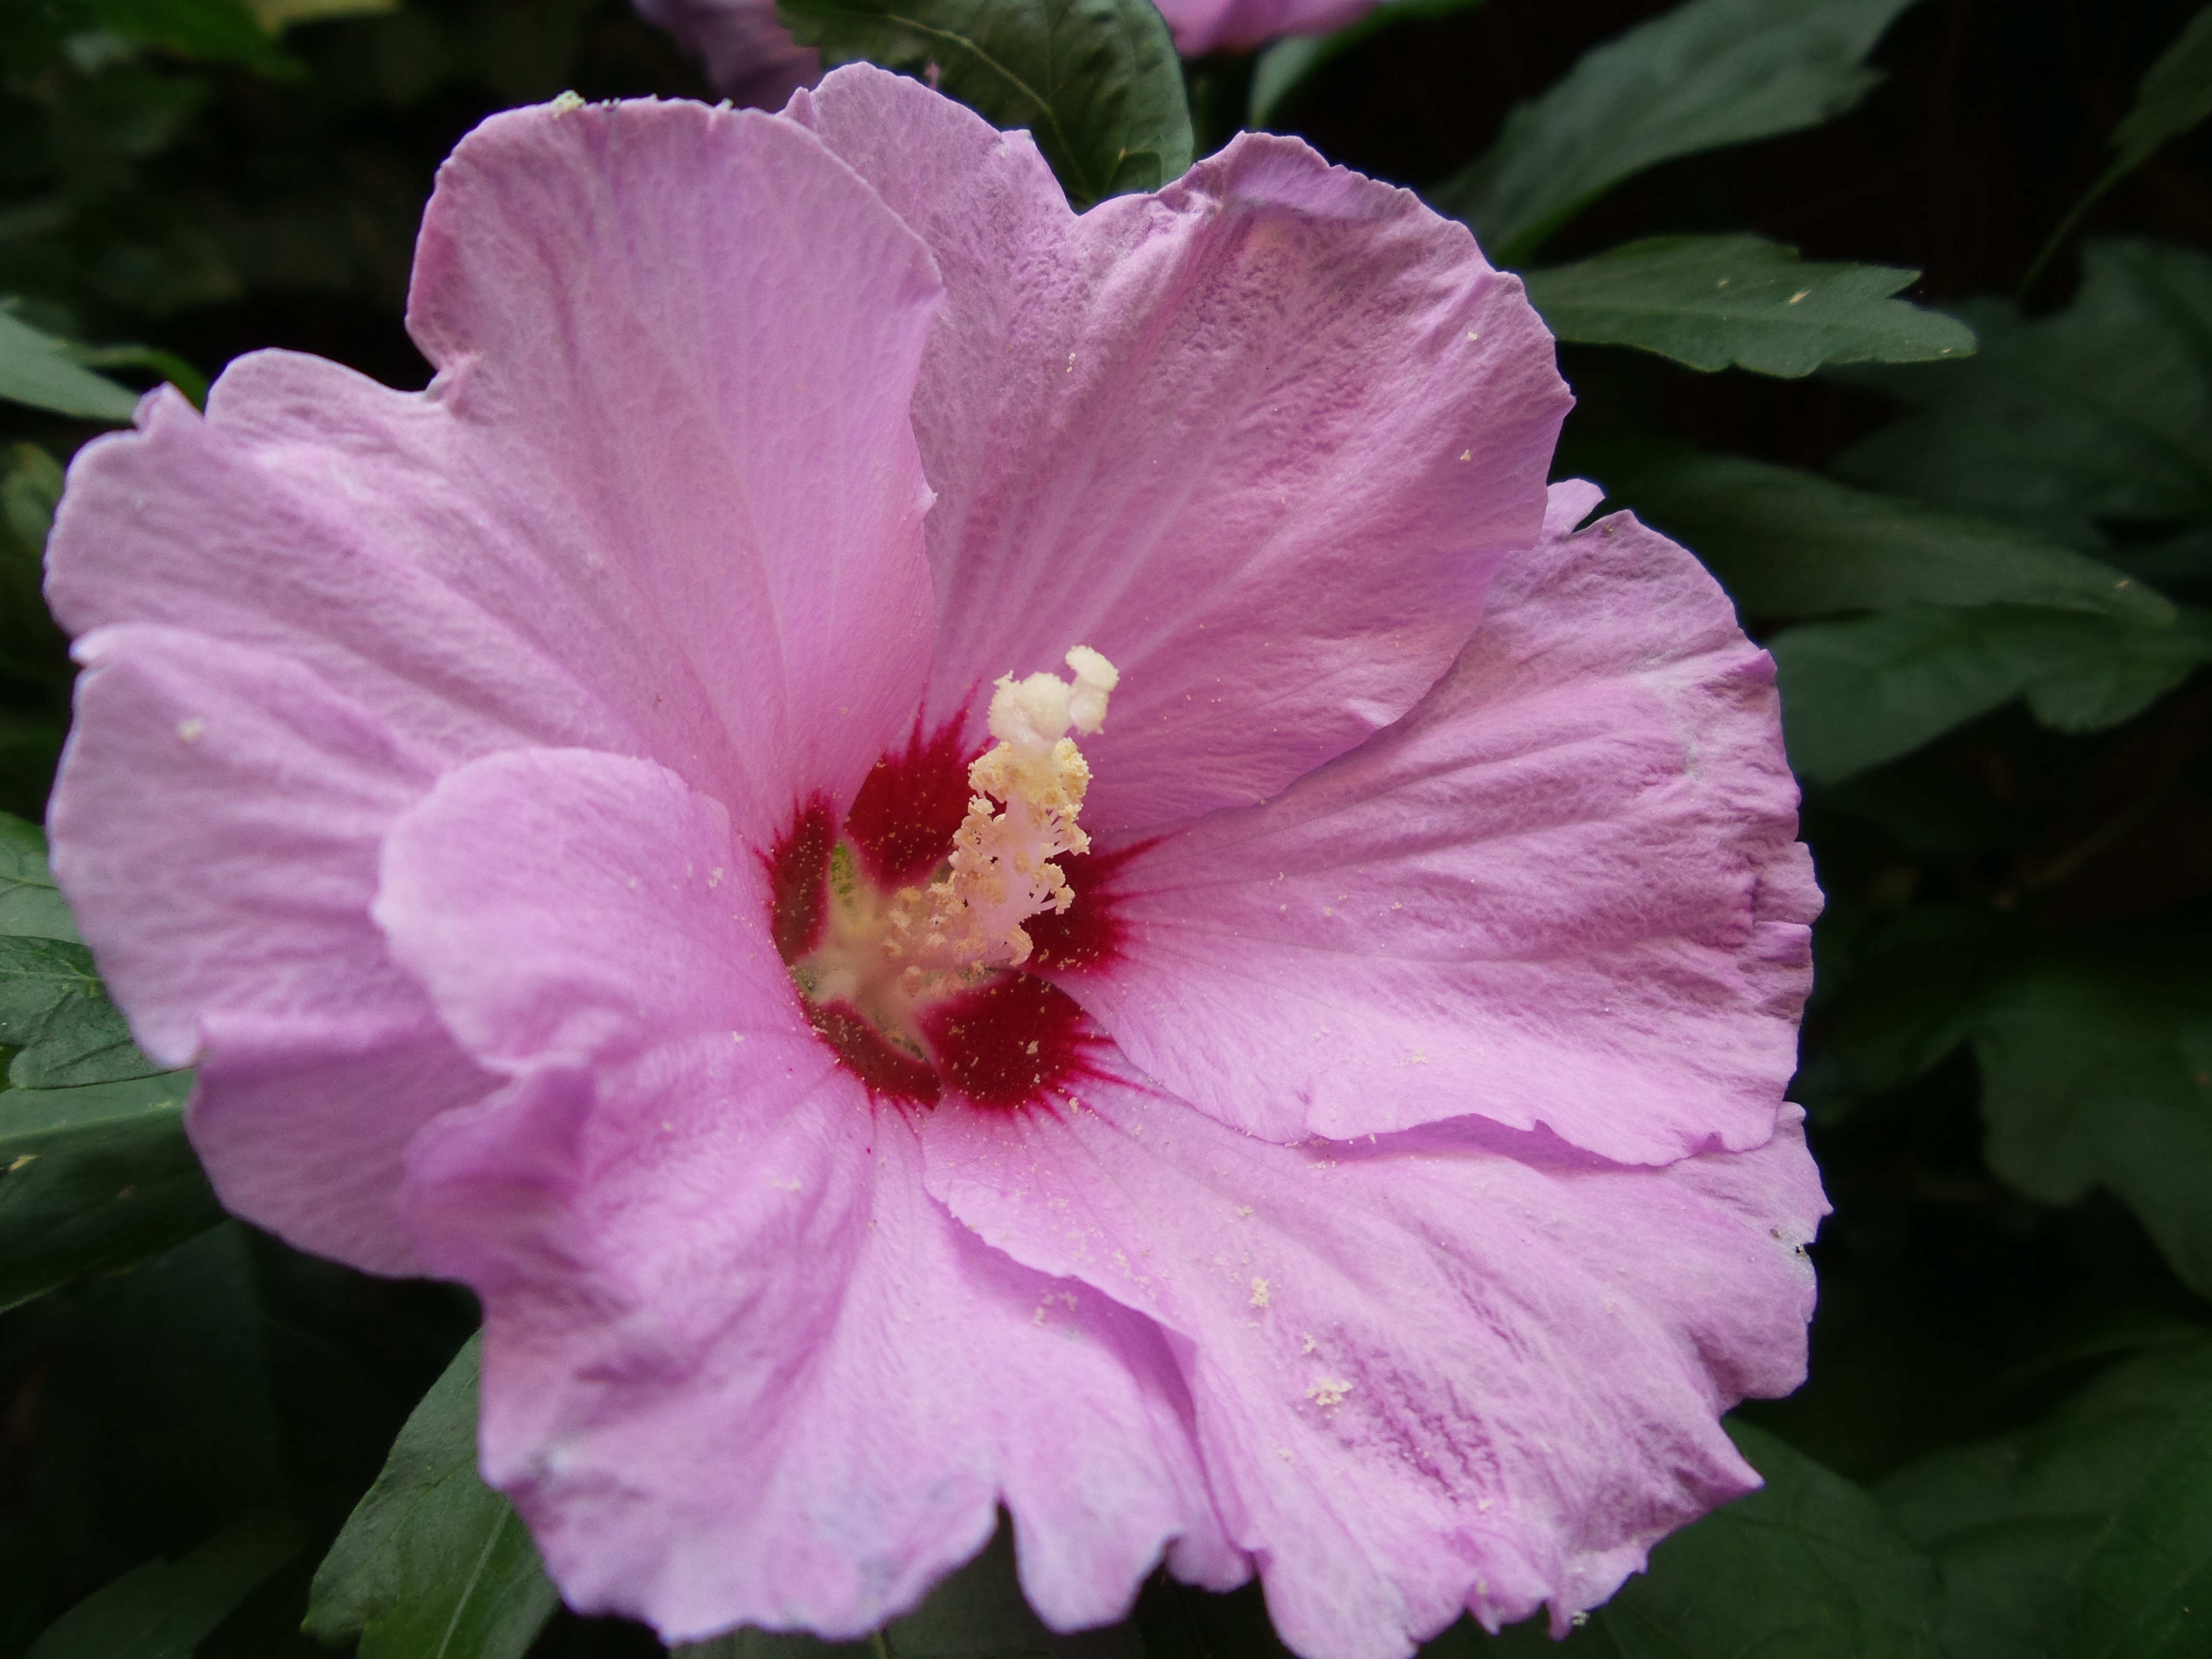
plant, flower, petal, macro, flora, deciduous, hibiscus, malvales, macro photography, flowering plant, mallow, chinese hibiscus, pink flowered, annual plant, land plant